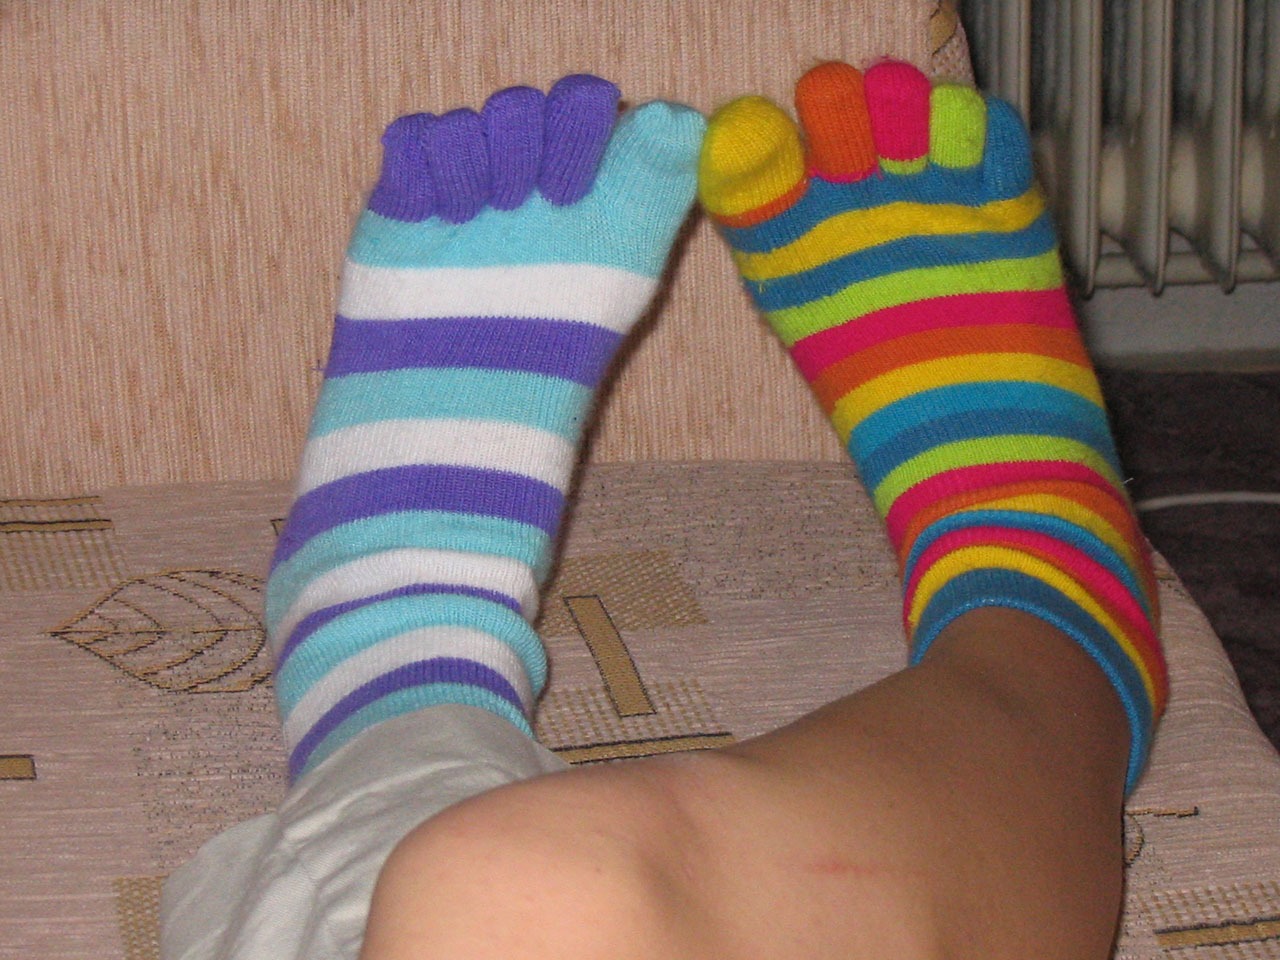
feet, leg, color, foot, clothing, arm, human body, textile, colors, stripes, colours, crazy, socks, sock, fashion accessory